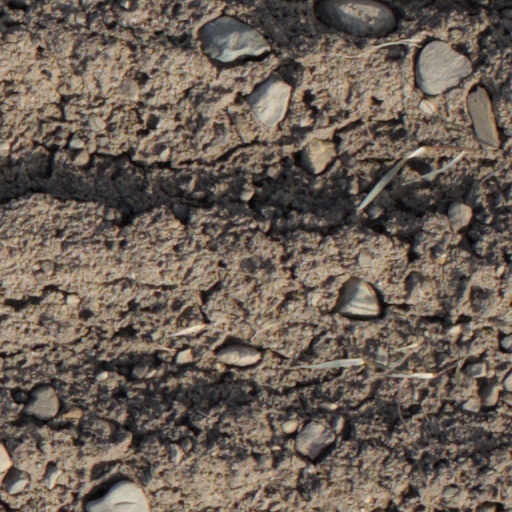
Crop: wheat